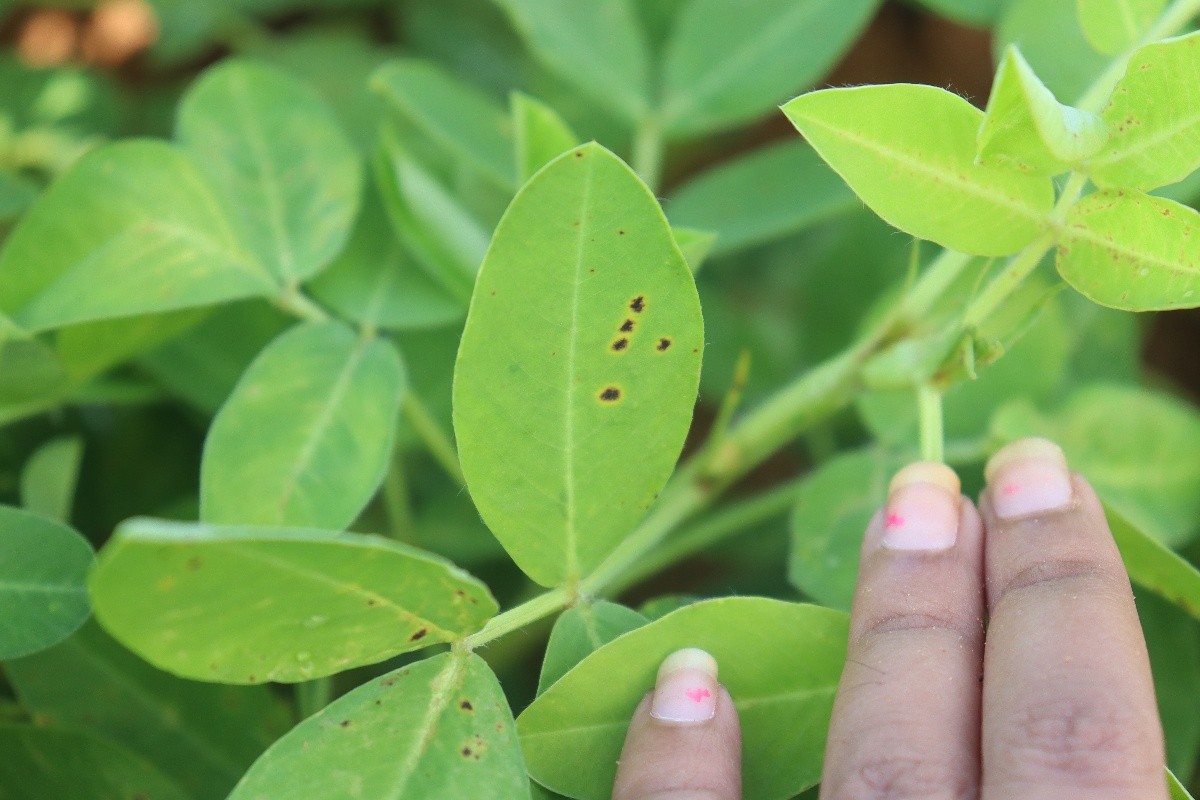
Label: early_leaf_spot